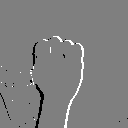
ASL letter: s